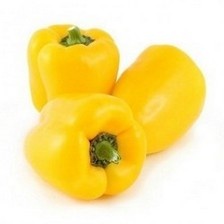
Label: capsicum